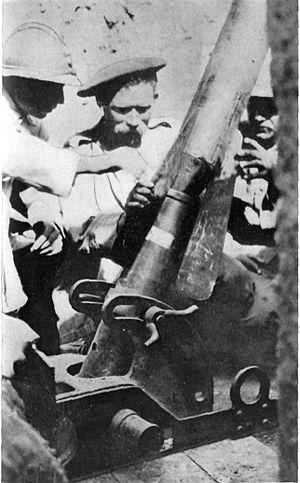
Un soldat français instruisant un soldat serbe à lusage d'un Crapouillot, probablement sur le front macédonien."
La bataille de Monastir a eu lieu du 12 septembre 1916 au 19 novembre 1916 en Macédoine. Elle permet aux troupes françaises et serbes de l'expédition de Salonique, commandée par le général Sarrail, de percer les lignes bulgares et d'atteindre la vallée de la Cerna. Les deux armées s'affrontent sur le sol théoriquement neutre du royaume de Grèce.